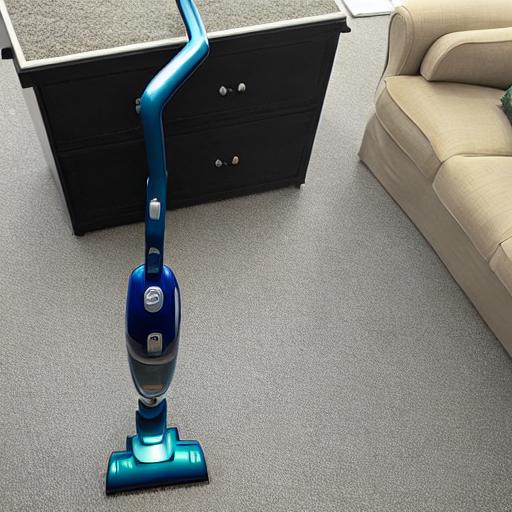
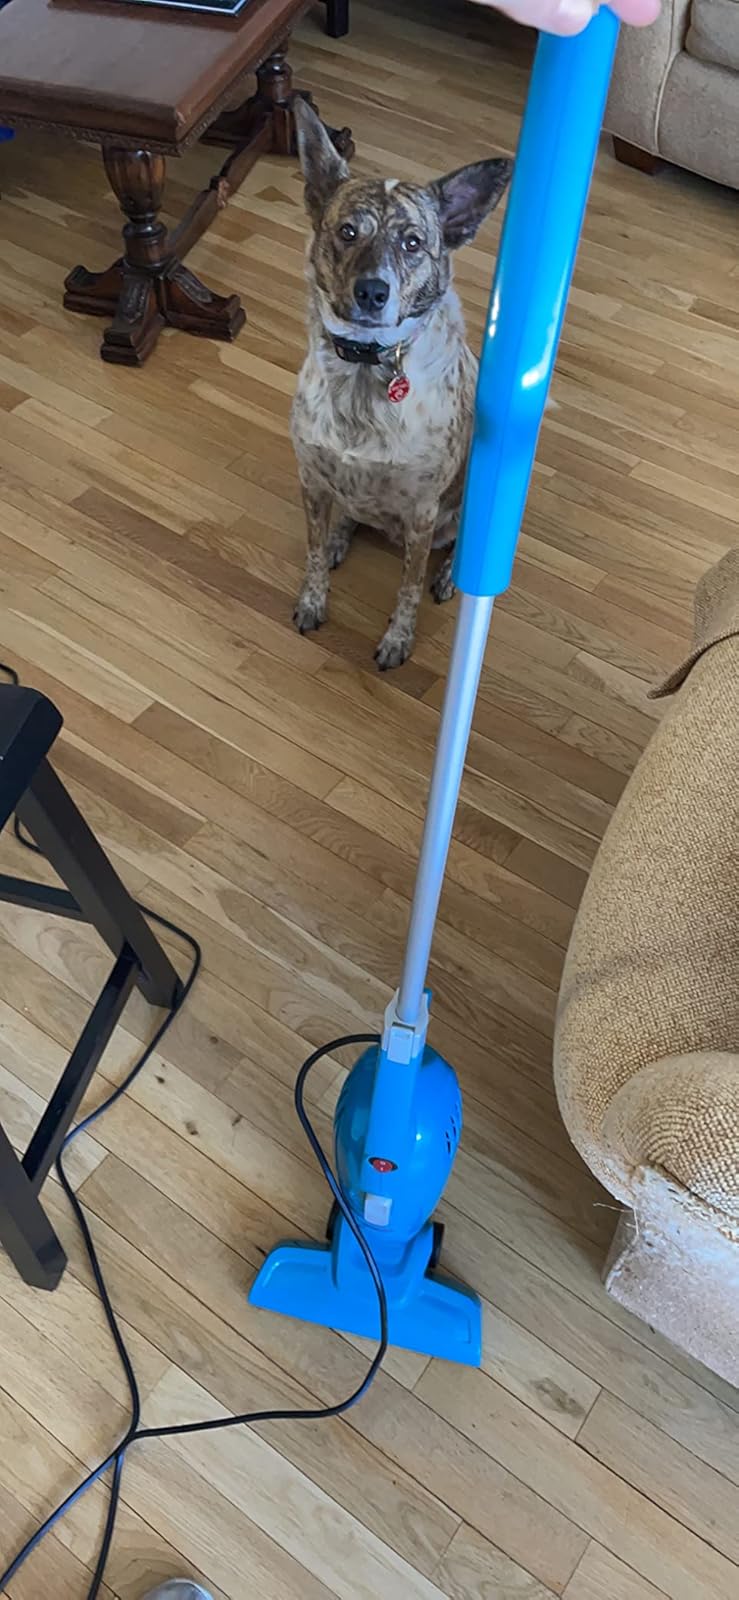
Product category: items_vacuum
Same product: no